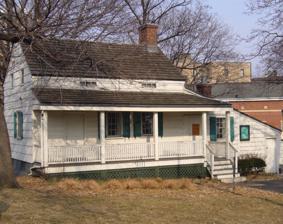
Building: Edgar Allan Poe Cottage
Country: United States of America
Year built: 1797
Historic house in the Bronx, New York Edgar Allan Poe Cottage Edgar Allan Poe Cottage, March 2007. Location 2640 Grand Concourse , Fordham , Bronx , NY , Coordinates 40°51′55″N 73°53′40″W / 40.86528°N 73.89444°W / 40.86528; -73.89444 Type Historic house museum Public transit access New York City Subway : ​ at Kingsbridge Road at Kingsbridge Road New York City Bus : Bx1 , Bx2 , Bx9 , Bx10 , Bx22 , Bx28 , Bx34 , BxM4 Metro-North Railroad : Harlem Line at Fordham Website bronxhistoricalsociety .org /poe-cottage / www .nycgovparks .org /parks /poe-park /monuments /1194 Poe Cottage U.S. National Register of Historic Places New York City Landmark No. 0110 Show map of New York City Show map of New York Show map of the United States Area 3 acres (1.2 ha) Built 1812 Architect John Wheeler NRHP reference No. 80002588 NYCL No. 0110 Significant dates Added to NRHP August 19, 1980 Designated NYCL February 15, 1966 The Edgar Allan Poe Cottage (or Poe Cottage ) is the former home of American writer Edgar Allan Poe . It is located on Kingsbridge Road and the Grand Concourse in the Fordham neighborhood of the Bronx , New York , a short distance from its original location, and is now in the northern part of Poe Park. The cottage is a part of the Historic House Trust , listed on the National Register of Historic Places , has been administered by the Bronx County Historical Society since 1975, and is believed to have been built in 1797. History Poe family years The Poe family—which included Edgar, his wife Virginia Clemm , and her mother Maria—moved in around May 1846 after living for a short time in Turtle Bay, Manhattan . At the time, Fordham was not yet a part of the Bronx and the rural community had only recently been connected to the city by rail. The cottage, which was then on Kingsbridge Road to the east of its intersection with Valentine Avenue, was small and simple: it had on its first floor a sitting room and kitchen and its unheated second floor had a bedroom and Poe's study. On the front porch, the family kept caged songbirds. The home sat on 2 acres (8,100 m 2 ) of land, and Poe paid either $5 rent per month or $100 per year. Its owner, John Valentine, had bought it from a man named Richard Corsa on March 28, 1846, for $1000. Despite its small size and minimal furnishings, the family seemed to enjoy the home. "The cottage is very humble", a visitor said, "you wouldn't have thought decent people could have lived in it; but there was an air of refinement about everything." A friend of Poe's years later wrote: "The cottage had an air of taste and gentility... So neat, so poor, so unfurnished, and yet so charming a dwelling I never saw." In a letter to a friend, Poe himself wrote: "The place is a beautiful one."<refname=Phillips1115/> Maria wrote years later: "It was the sweetest little cottage imaginable. Oh, how supremely happy we were in our dear cottage home!" Poe's final short story, "Landor's Cottage", was likely inspired by the home. In this home, Poe wrote his poems " Annabel Lee " and " Ulalume " while the family cat sat on his shoulder. During his time here, he also published his series on "The Literati of New York City", controversial gossip-like discussions of literary figures and their work, including Nathaniel Parker Willis , Charles Frederick Briggs , Thomas Dunn English , Margaret Fuller , and Lewis Gaylord Clark . As their publisher Louis Antoine Godey announced in his Lady's Book , they would soon "raise some commotion in the literary emporium." Virginia Poe's bed The Poe family befriended their neighbors, including the family of John Valentine, and Poe even served as a sponsor for baptism for one of the local boys (who was named "Edgar Albert"). Poe also became friendly with the faculty at what was then St. John's College, now Fordham University . He found the Jesuit faculty to be "highly cultivated gentlemen and scholars [who] smoked, drank, and played cards like gentleman, and never said a word about religion." The college's church bells inspired his poem " The Bells ". During the Poe family's time in the cottage, Virginia struggled with tuberculosis . Family friend Mary Gove Nichols wrote: "One felt that she was almost a disrobed spirit, and when she coughed it was made certain that she was rapidly passing away." Virginia died in the cottage's first-floor bedroom on January 30, 1847. She was buried in the vault of the Valentine family on February 2. Poe died a couple of years later on October 7, 1849, while in Baltimore . At Fordham, Maria did not hear of his death until October 9, after he was already buried. Shortly thereafter, she moved out of the cottage to live with a family in Brooklyn for a time. Relocation The cottage was originally located on Kingsbridge Road before it was moved to its current location in Poe Park in 1913. The cottage's immediate use following the Poe family is uncertain; however, it was reportedly occupied by an 'old southern lady'. In 1874, an article by M. J. Lamb published in Appletons’ Journal described a pilgrimage to the site and noted the cottage was "dreadfully out of repair". The cottage was sold at auction in 1889 for $775 to William Fearing Gill in the first step of preservation after the Parks Department found it to be too expensive a proposition with rent approximately four times what Poe paid. Gill would later become Poe's first American biographer. In 1895, the New York Shakespeare Society purchased the Cottage for use as a headquarters with the promise that it would be maintained in the condition in which Poe used it. However, concerns about any move of the cottage sprung up almost immediately. An article titled "Shall We Save the Poe Cottage at Fordham" was published in the Review of Reviews in 1896, urging the New York State Legislature to act on preserving the home with endorsements from Theodore Roosevelt , Hamlin Garland , William Dean Howells , Rudyard Kipling , Thomas Wentworth Higginson , Henry Cabot Lodge , Horace Scudder and others. In 1905, it was announced that $100,000 had been authorized by the state legislature for the restoration of the cottage and creation of a park in which to house the cottage after the owners were reported to be denying visitors access to the cottage. The restoration and park creation were not without complaint, and many felt the money would be better spent on other ventures and further that the cottage's authenticity would be lost if it were to be moved. The decision to move was finally made in 1910 and on November 13, 1913, Poe Cottage in Poe Park was dedicated at the corner of Kingsbridge Road and the Grand Concourse . In 1922, further reconstruction was undertaken by the New York Historical Society to restore the cottage to its original condition. Recent history Poe Park and Kingsbridge Road today In 1962, Poe's Cottage was designated a Bronx landmark , and in 1966 it was recognized by the New York City Landmarks Preservation Commission as an official city landmark. In 1974 vandals struck, as in the past, leading to further criticism of the Cottage's management and preservation efforts. Vandalism continued to occur over the next few years, though it tapered off by the end of the following decade, becoming less of a risk due in part to the increased use of live-in caretakers. In the late 1990s, the cottage was under the care of a graduate student in philology who lived in the basement. In 2007, the proposed Visitors Center for the Cottage and Bronx Historical Society in Poe Park was honored by the New York City Art Commission's 2007 Design Awards. The visitor center, designed by Toshiko Mori, opened in 2008 and was the first NYC Parks project completed under mayor Michael Bloomberg 's Design and Construction Excellence Initiative. See also Edgar Allan Poe Museum in Richmond, Virginia Edgar Allan Poe House and Museum in Baltimore, Maryland Edgar Allan Poe National Historic Site in Philadelphia, Pennsylvania List of museums and cultural institutions in New York City List of New York City Designated Landmarks in the Bronx National Register of Historic Places listings in the Bronx References Citations